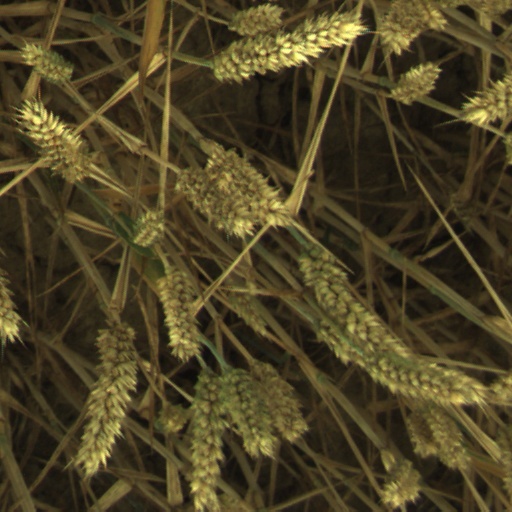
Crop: wheat